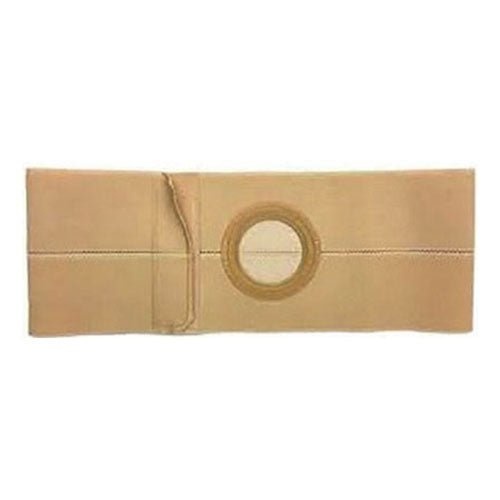
EA/1 - Special Original Flat Panel 5" Beige Support Belt, 3-1/8" Center Opening Prolapse Medium Left, Cool Comfort Elastic
Special Original Flat Panel 5" Beige Support Belt, 3-1/8" Center Opening Prolapse Medium Left, Cool Comfort Elastic. Manufacturer #: BG-0055-5-SP
Brand: Nu Hope Laboratories Inc
Category: Business & Industrial > Medical > Medical Supplies > Ostomy Supplies > Ostomy Belts